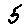
Label: 5